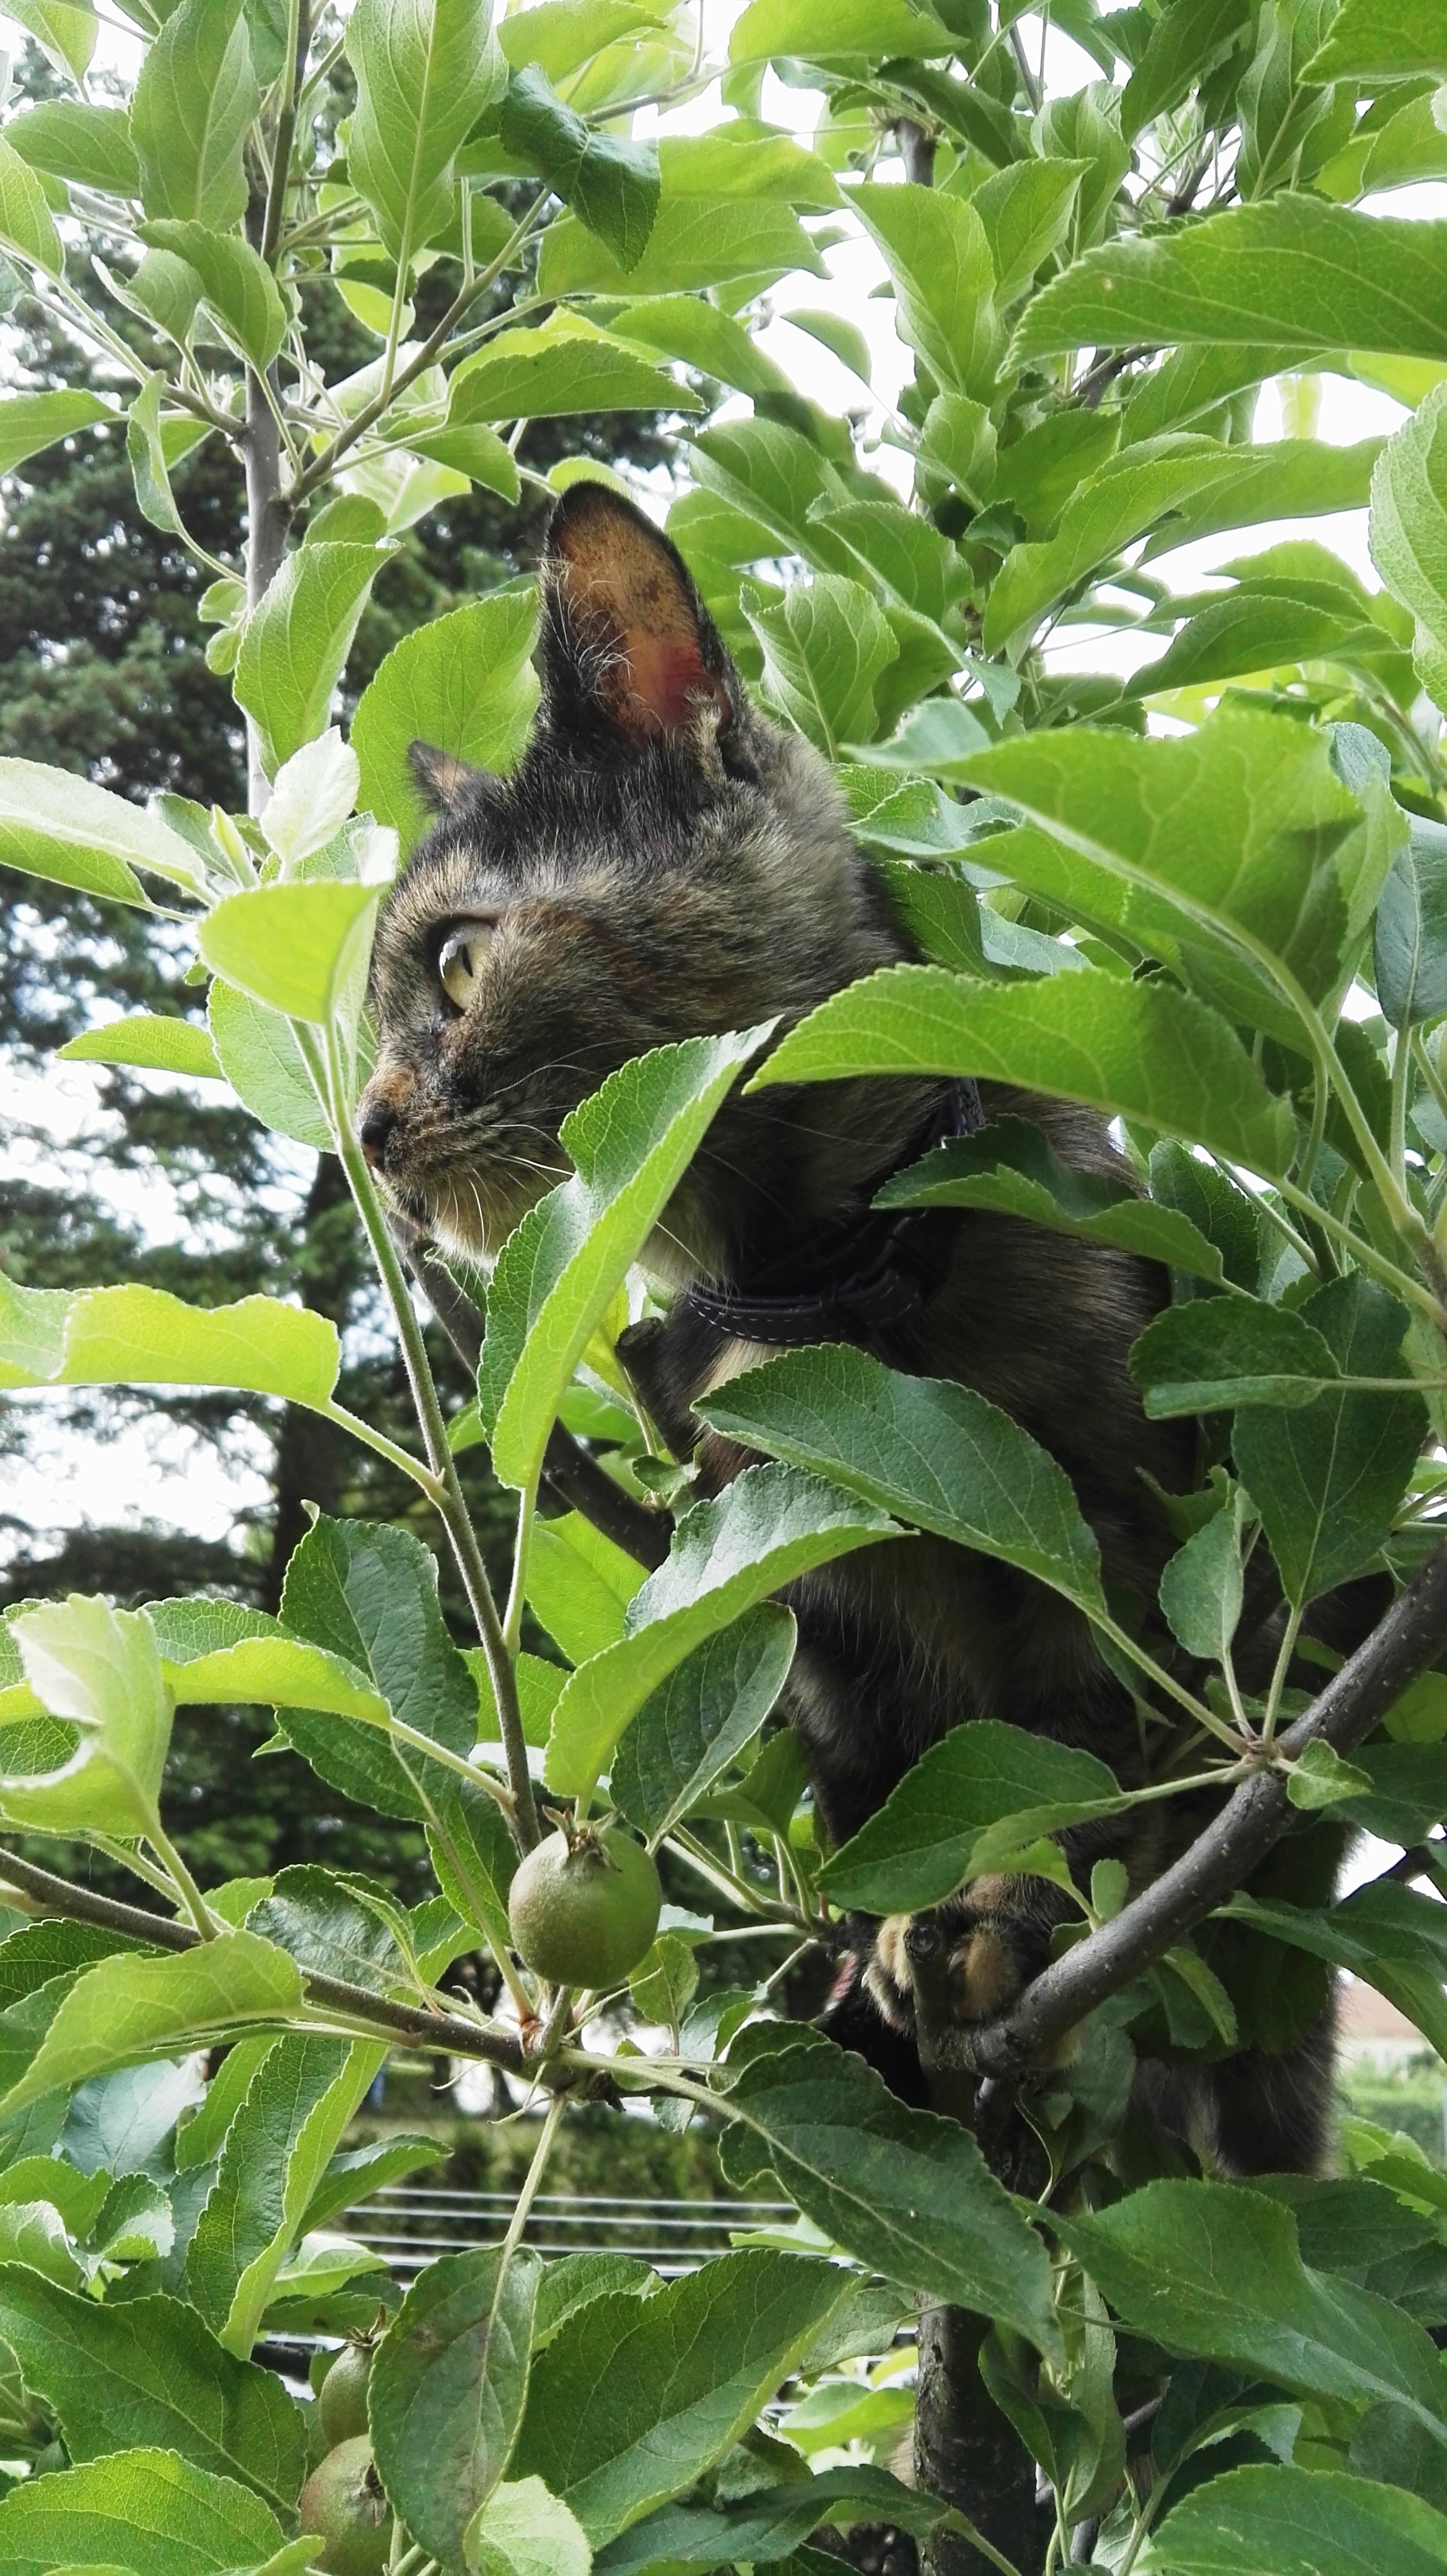
tree, branch, flower, wildlife, pet, jungle, cat, produce, mammal, botany, fauna, climb, rainforest, hide, new world monkey